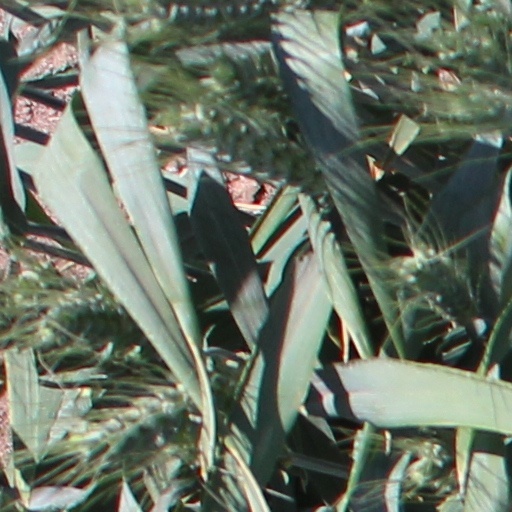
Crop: wheat